Confederation period

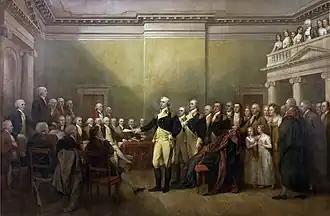
"General George Washington Resigning His Commission" in Annapolis, Maryland on December 23, 1783, painting by John Trumbull (1824)

After Congress failed to pass an amendment granting the central government the power to levy an impost on imports, Morris paid the army with certificates that the soldiers labeled "Morris notes." The notes promised to pay the soldiers in six months, but few of the soldiers believed that they would ever actually receive payment, and most Morris notes were sold to speculators. Many of the impoverished enlisted men were forced to beg for help on their journeys home. In June, the Pennsylvania Mutiny of 1783 broke out among angry soldiers who demanded payment, causing Congress to relocate the capital to Princeton. Upon re-convening, Congress reduced the size of the army from 11,000 to 2,000. Though security was a top priority of American leaders, in the short term a smaller Continental Army would suffice because Americans had confidence that the Atlantic Ocean would provide protection from European powers. On December 23, 1783, Washington resigned from the army, earning the admiration of many for his willingness to relinquish power.